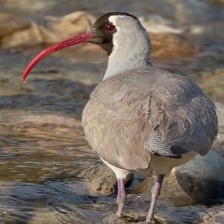
Species: IBISBILL
Scientific name: IBIDORHYNCHA STRUTHERSII